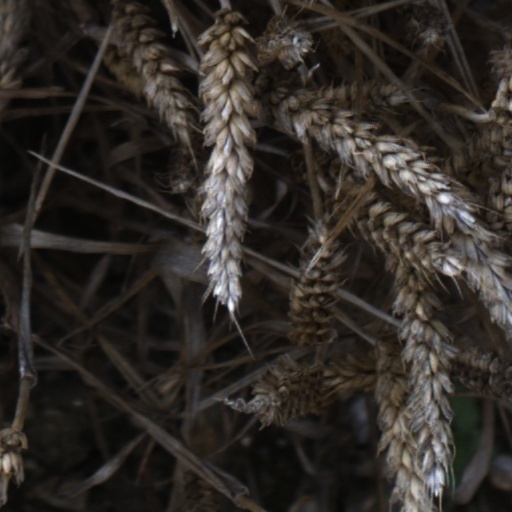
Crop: wheat